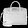
Label: Bag